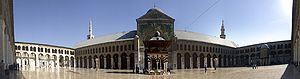
Umayyade-moskéen
Umayyademoskéen.
Umayyademoskéen er en af de største og ældste moskéer i verden, og dens placering på et af de helligste stedet i Damaskus giver den stor arkitektonisk vigtighed.